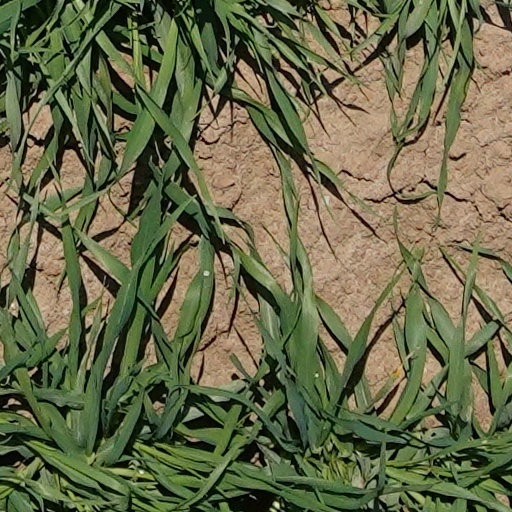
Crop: wheat